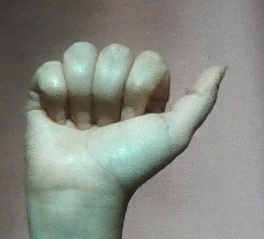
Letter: dhad